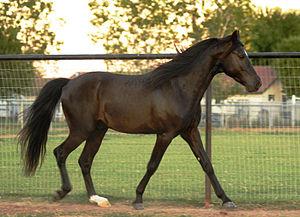
Le Missouri Fox trotter est une race de chevaux originaire du Missouri dans les États-Unis, sélectionnée pour son allure particulière, le fox trot, une sorte d'amble rompu dont la vitesse moyenne de 8 à 12 km/h.
Le noir réglisse est une robe du cheval, visuellement souvent confondue avec la robe noire, mais dont le poil peut-être un peu nuancé par rapport au noir. Elle provient de la dilution d'une robe de base noire par un unique allèle du gène de dilution Crème. À ce titre, elle appartient à la famille des robes « Crème ».
La liste des chevaux d'État des États-Unis présente les douze chevaux retenus officiellement par certains États des États-Unis. Le plus ancien a été proposé en 1961 pour le Vermont, et les deux plus récents le furent en 2010 pour la Caroline du Nord et la Caroline du Sud.